Løvstakksiden

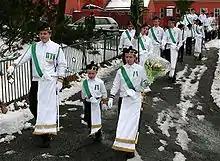
The local neighbourhood buekorps of Løvstakksiden, "Løvstakkens Jægerkorps".

The neighborhood has an "archery brigade" (or "buekorps")—Løvstakkens Jægerkorps—founded in 1903. Krohnvikens Bataljon, a now defunct buekorps probably founded before 1854, was a predecessor of Løvstakkens Jægerkorps.